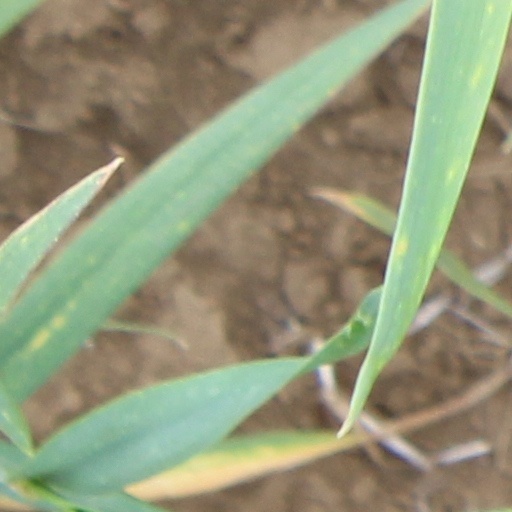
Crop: wheat